Simon Singh

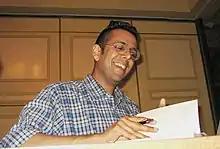
Simon Singh signing a book for a fan, Brisbane, 23 May 2005

After attending some of Wiseman's lectures, Singh came up with the idea to create a show together, and "Theatre of Science" was born. It was a way to deliver science to normal people in an entertaining manner. Richard Wiseman has influenced Singh in such a way that Singh states: